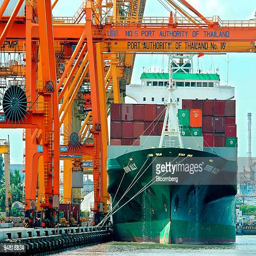
a container ship lies moored at a dock on the shores